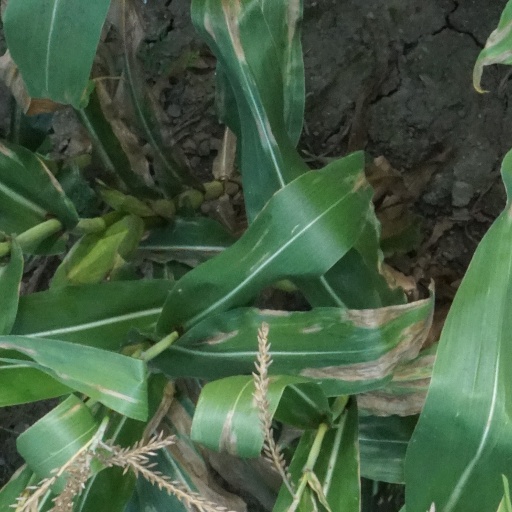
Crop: maize; corn